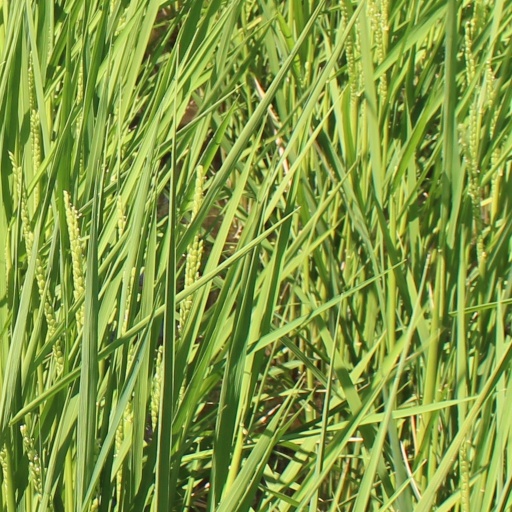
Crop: rice